Norbury

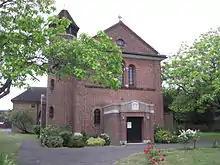
St Oswald's Parish Church

By 1900, Norbury was an affluent semi-rural suburb boasting two golf courses and cricket, football, tennis and bowls clubs. The first shopping parades on the London Road were constructed in 1900 and side roads behind the parades began to be laid out. Electric trams were introduced in 1901 connecting the town to Purley, however as Croydon trams and London trams used different systems and could not use the same tracks, when going to London passengers had to change in Norbury. During the next thirty years most of the housing in Norbury was constructed, with the houses and roads in different areas forming part of several residential estates. The most notable estate was the Norbury Cottage Garden Estate built in 1901 in thirty acres of land between Northborough Road and Semley Road, and which was the first cottage estate built by the London County Council. The population of Norbury had risen from 475 people in 1901 to 15,538 by 1931.